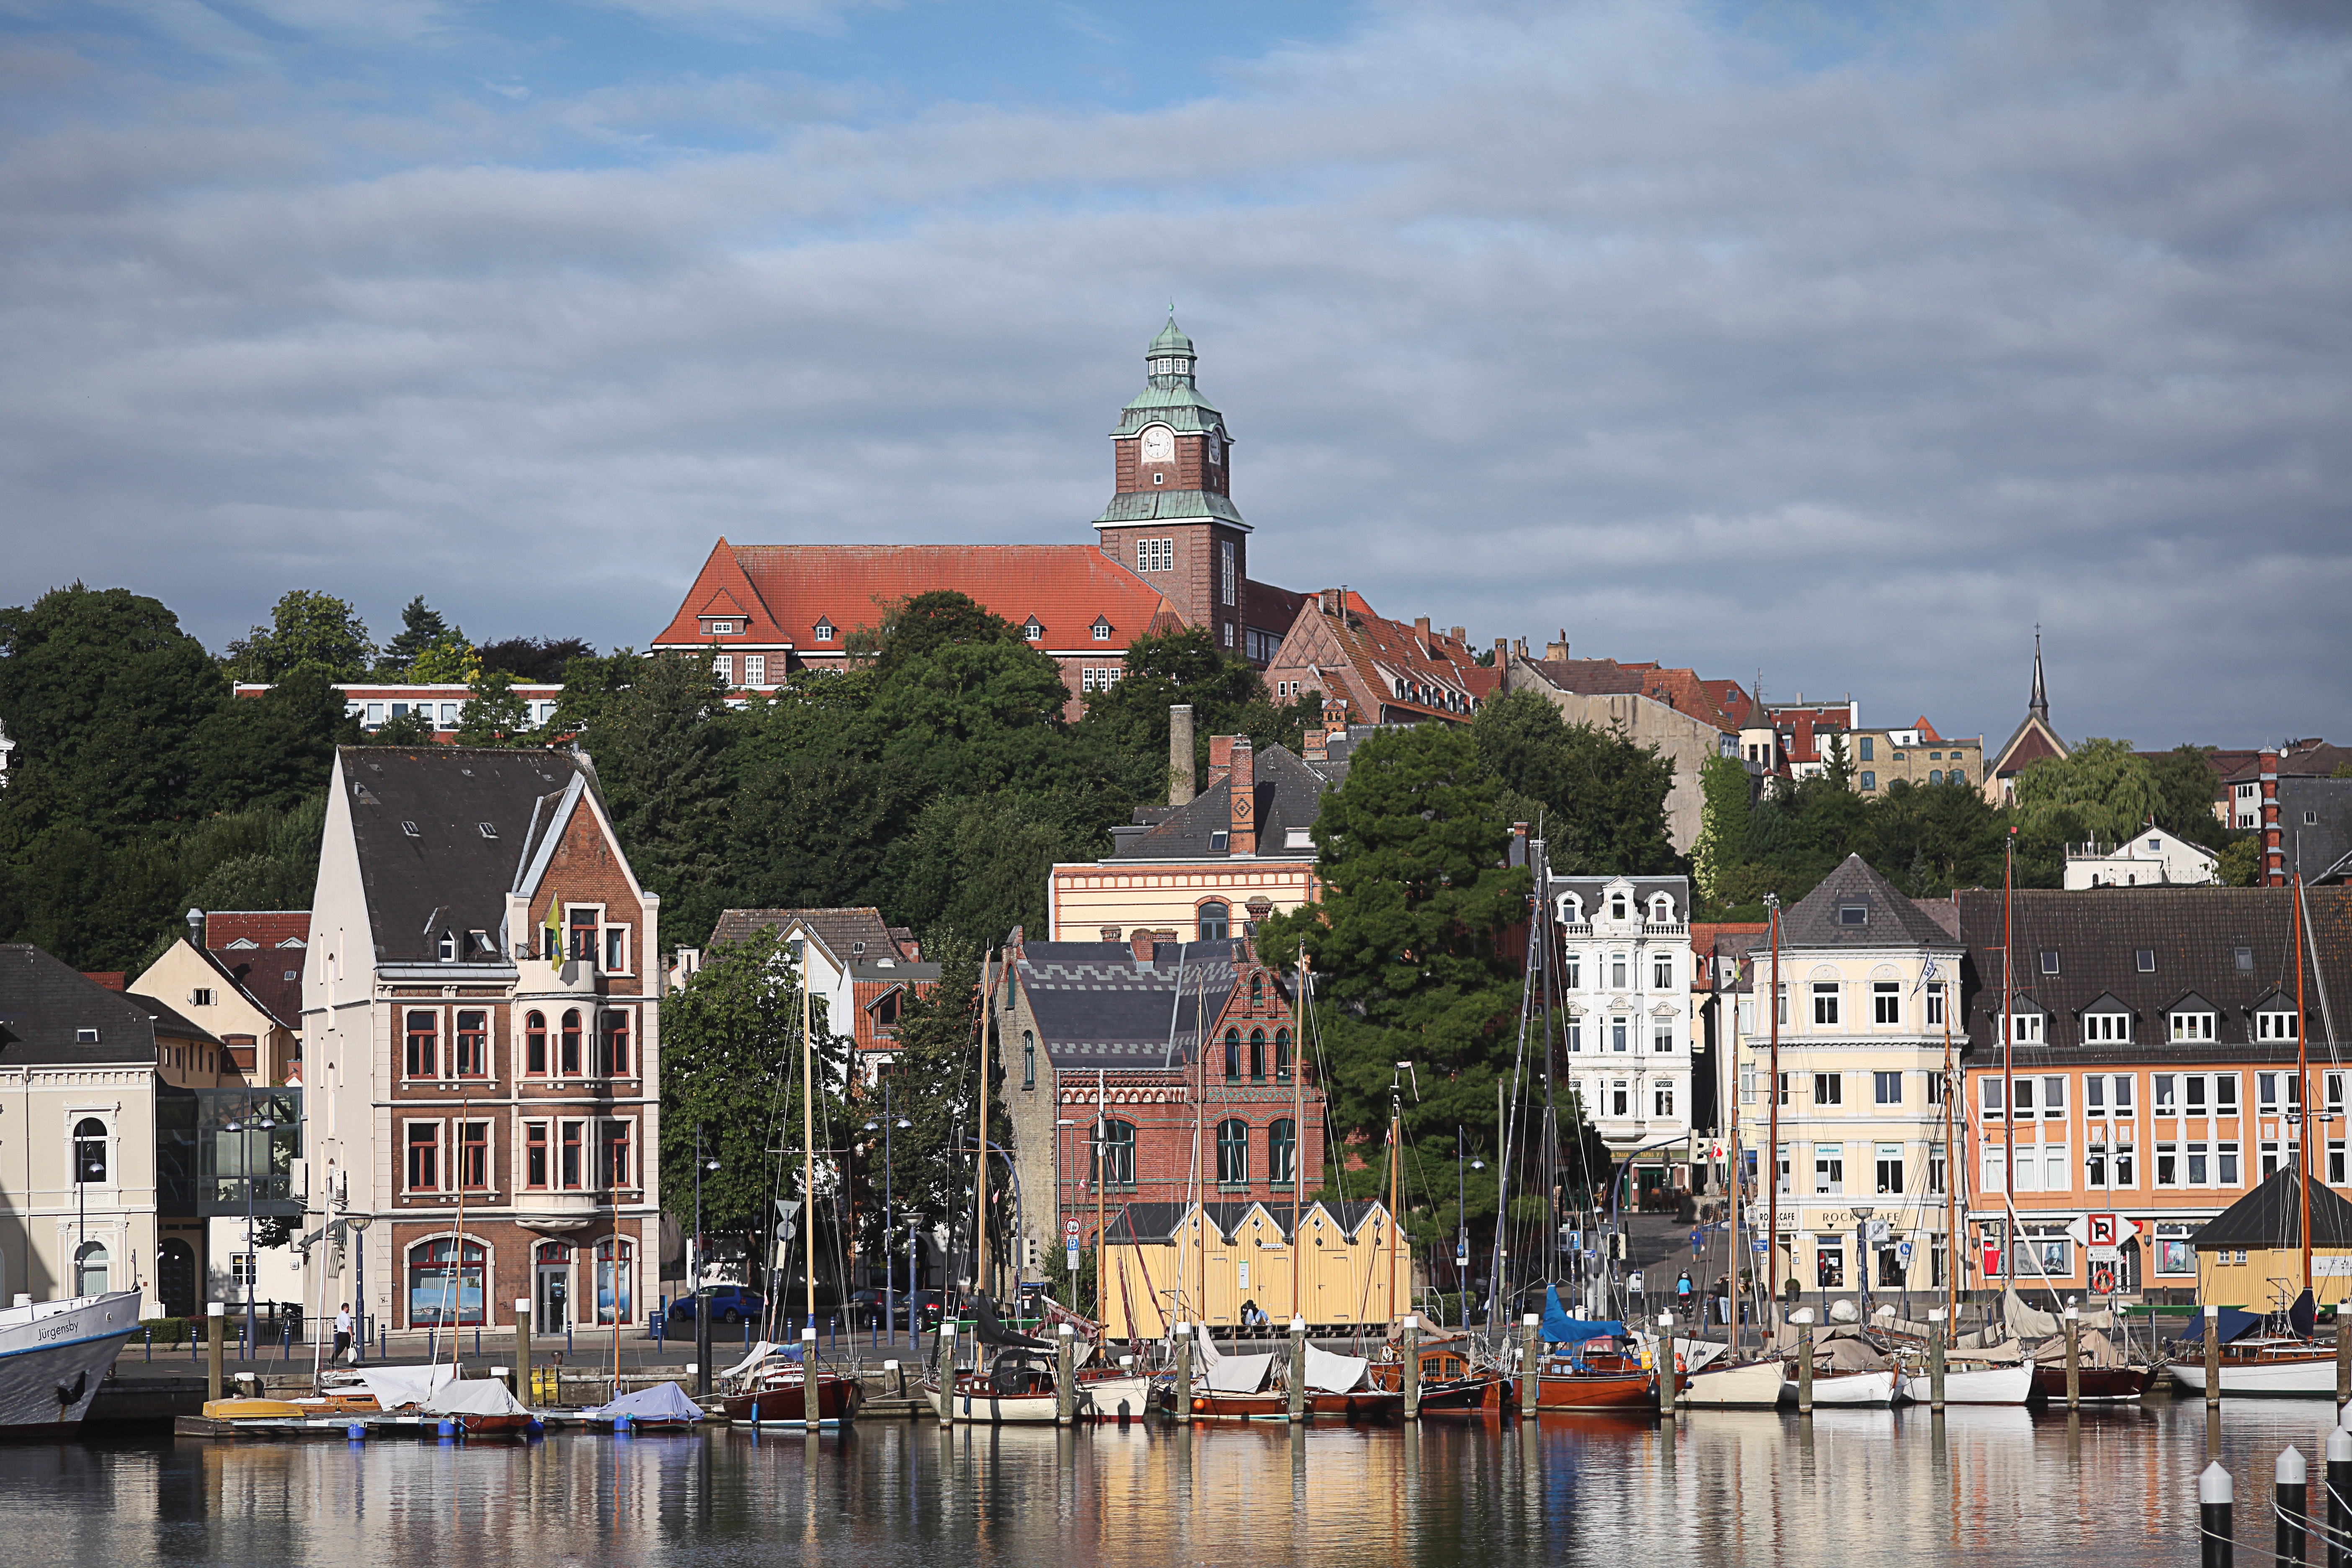
waterway, town, water, harbor, city, human settlement, sky, building, canal, channel, architecture, water transportation, boat, marina, vehicle, river, port, tourism, house, watercraft, home, cityscape, reflection